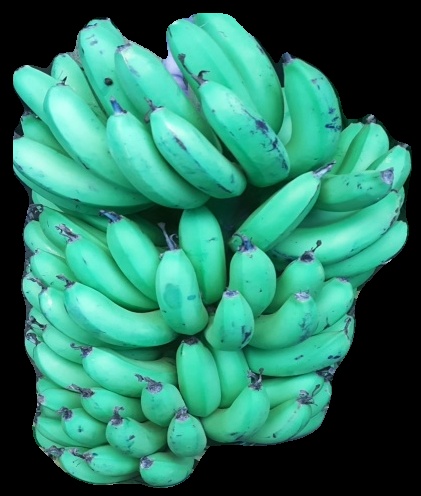
Variety: pachbale
Grade: grade1